Ed Sprinkle

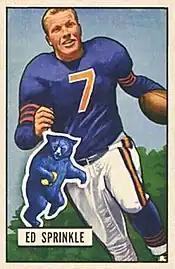
Sprinkle on a 1951 Bowman football card

Edward Alexander Sprinkle (September 3, 1923 – July 28, 2014) was an American professional football defensive end and end who played for the Chicago Bears of the National Football League (NFL). He was known to many as "the Meanest Man in Pro Football" and was nicknamed "the Claw". He played for 12 seasons with the Bears and is credited with calling attention to the NFL's defensive players.